Moonlight Fire

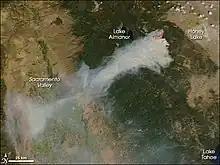
The Moonlight Fire's smoke plume streaming over Northern California, viewed by NASA's Aqua satellite on September 5, 2007.

The United States Court of Appeals for the Ninth Circuit affirmed on July 13, 2017. "United States v. Sierra Pacific Industries", 862 F.3d 1157 (9th Cir. 2017). In a unanimous opinion, the court ruled that all of Sierra Pacific's accusations were legally insufficient, because it "voluntarily settled instead of going to trial" and "bound [itself] not to seek future relief." In addition, the court explained that the accusations of misconduct that Sierra Pacific claimed to have learned of after the settlement "do not constitute fraud on the court," and it was not a fraud for government counsel "to have their own theory of the case and discuss it with their witnesses."